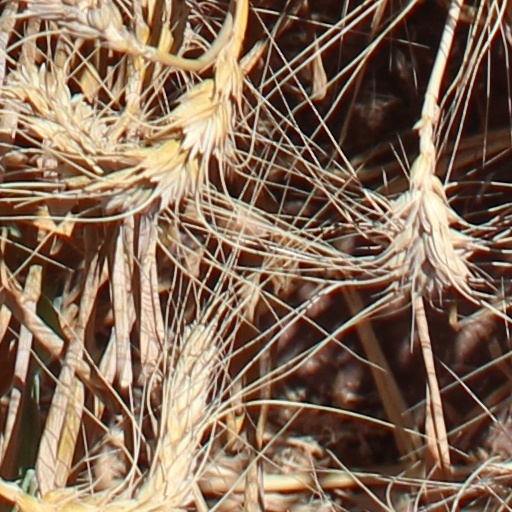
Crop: wheat